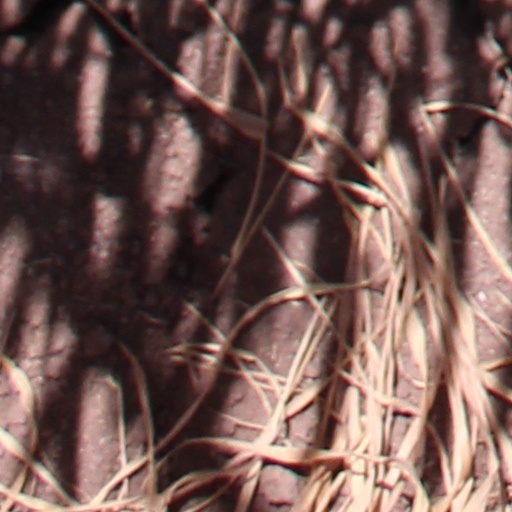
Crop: wheat